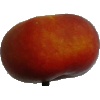
Label: Nectarine Flat 1